Alvin Tehau

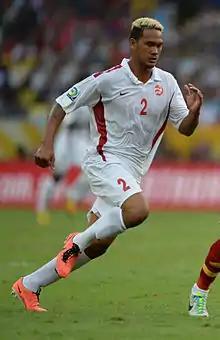
Tehau playing for Tahiti

Alvin Tehau (born April 10, 1989) is a Tahitian professional association footballer who plays for A.S. Pirae as a central midfielder. He is the twin brother of Lorenzo Tehau, brother of Jonathan Tehau and cousin of Teaonui Tehau, all playing for Tahiti national football team.